Heaven on the 7th Floor

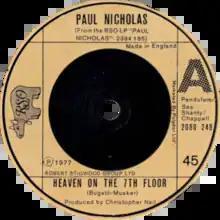
Side A of the UK single

"Heaven on the 7th Floor" is a pop song that became a 1977 hit single for British singer Paul Nicholas. It was his biggest U.S. hit, a track from his eponymous debut LP. The song spent three weeks at number 6 on the U.S. "Billboard" Hot 100. during November and December of that year. "Heaven On The 7th Floor" became a Gold record. It reached number 49 in Canada.